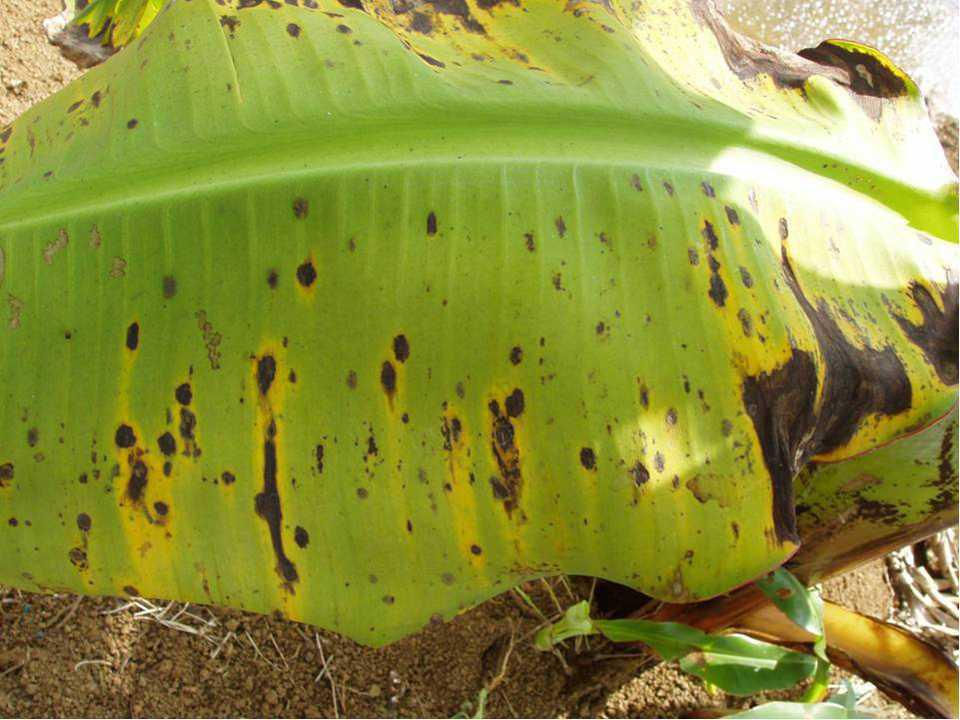
Plant: Banana
Disease: banana black leaf streak